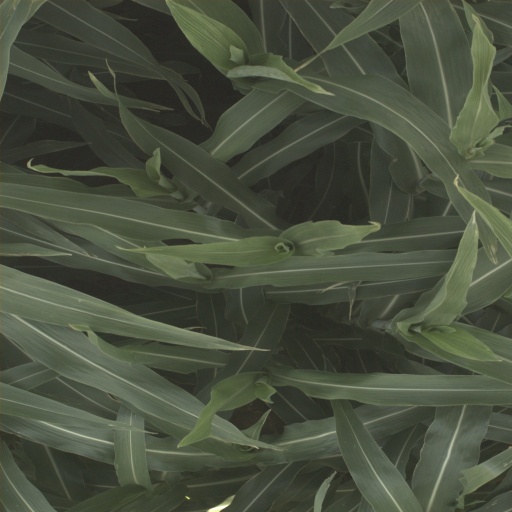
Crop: sorghum